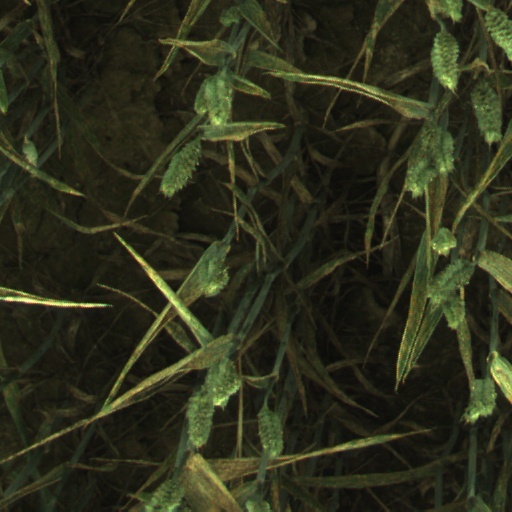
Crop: wheat